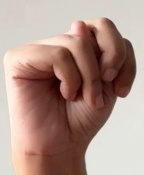
ASL sign: N